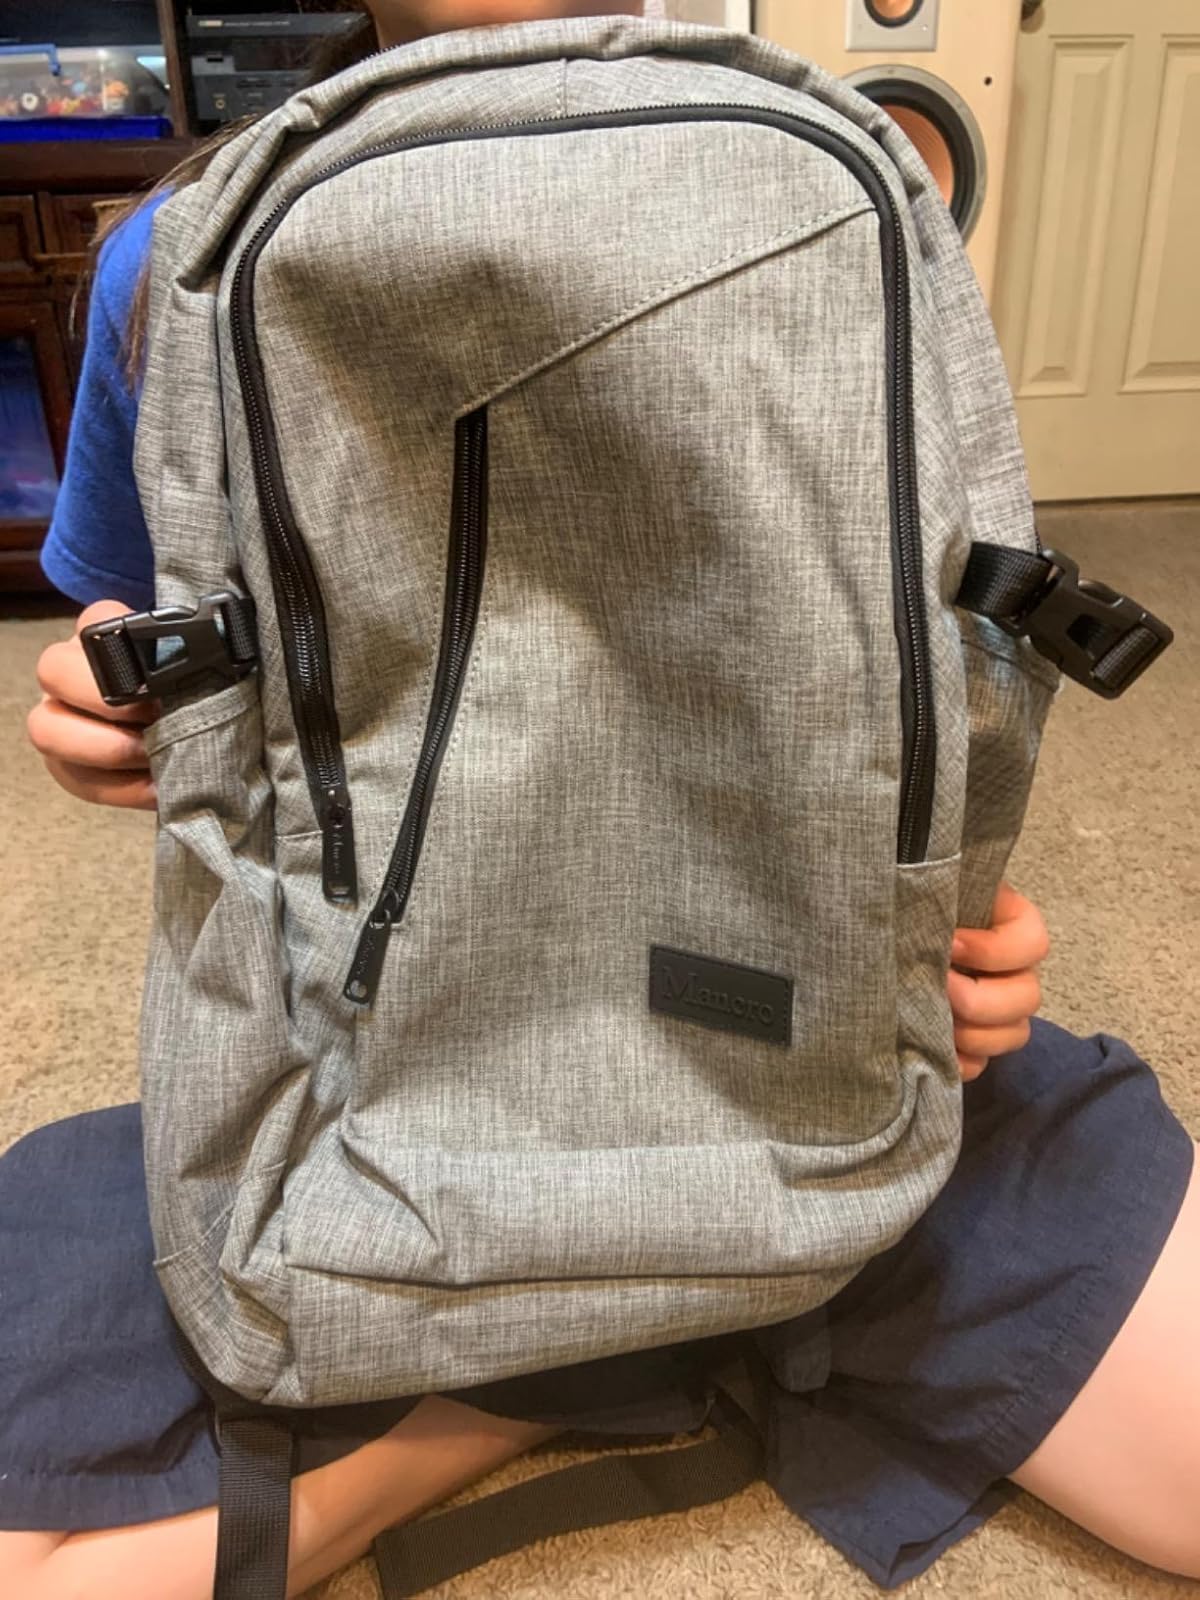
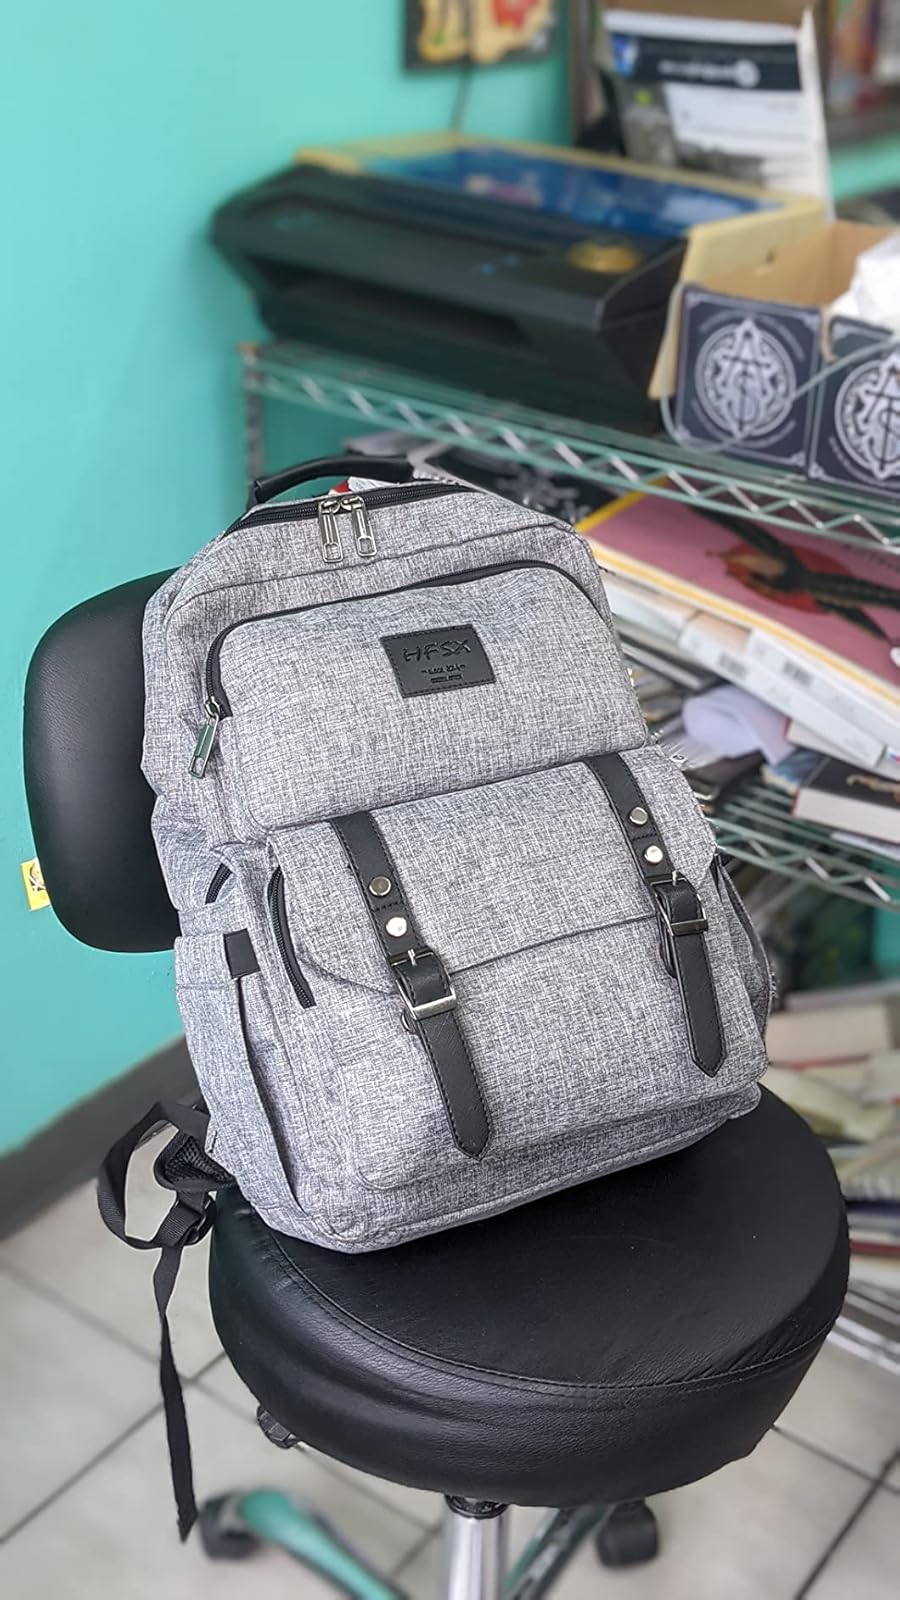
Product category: bag
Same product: no